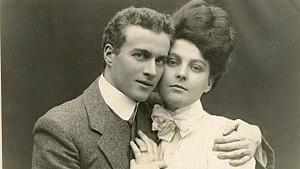
Lionel George Logue est un orthophoniste australien spécialiste en élocution.